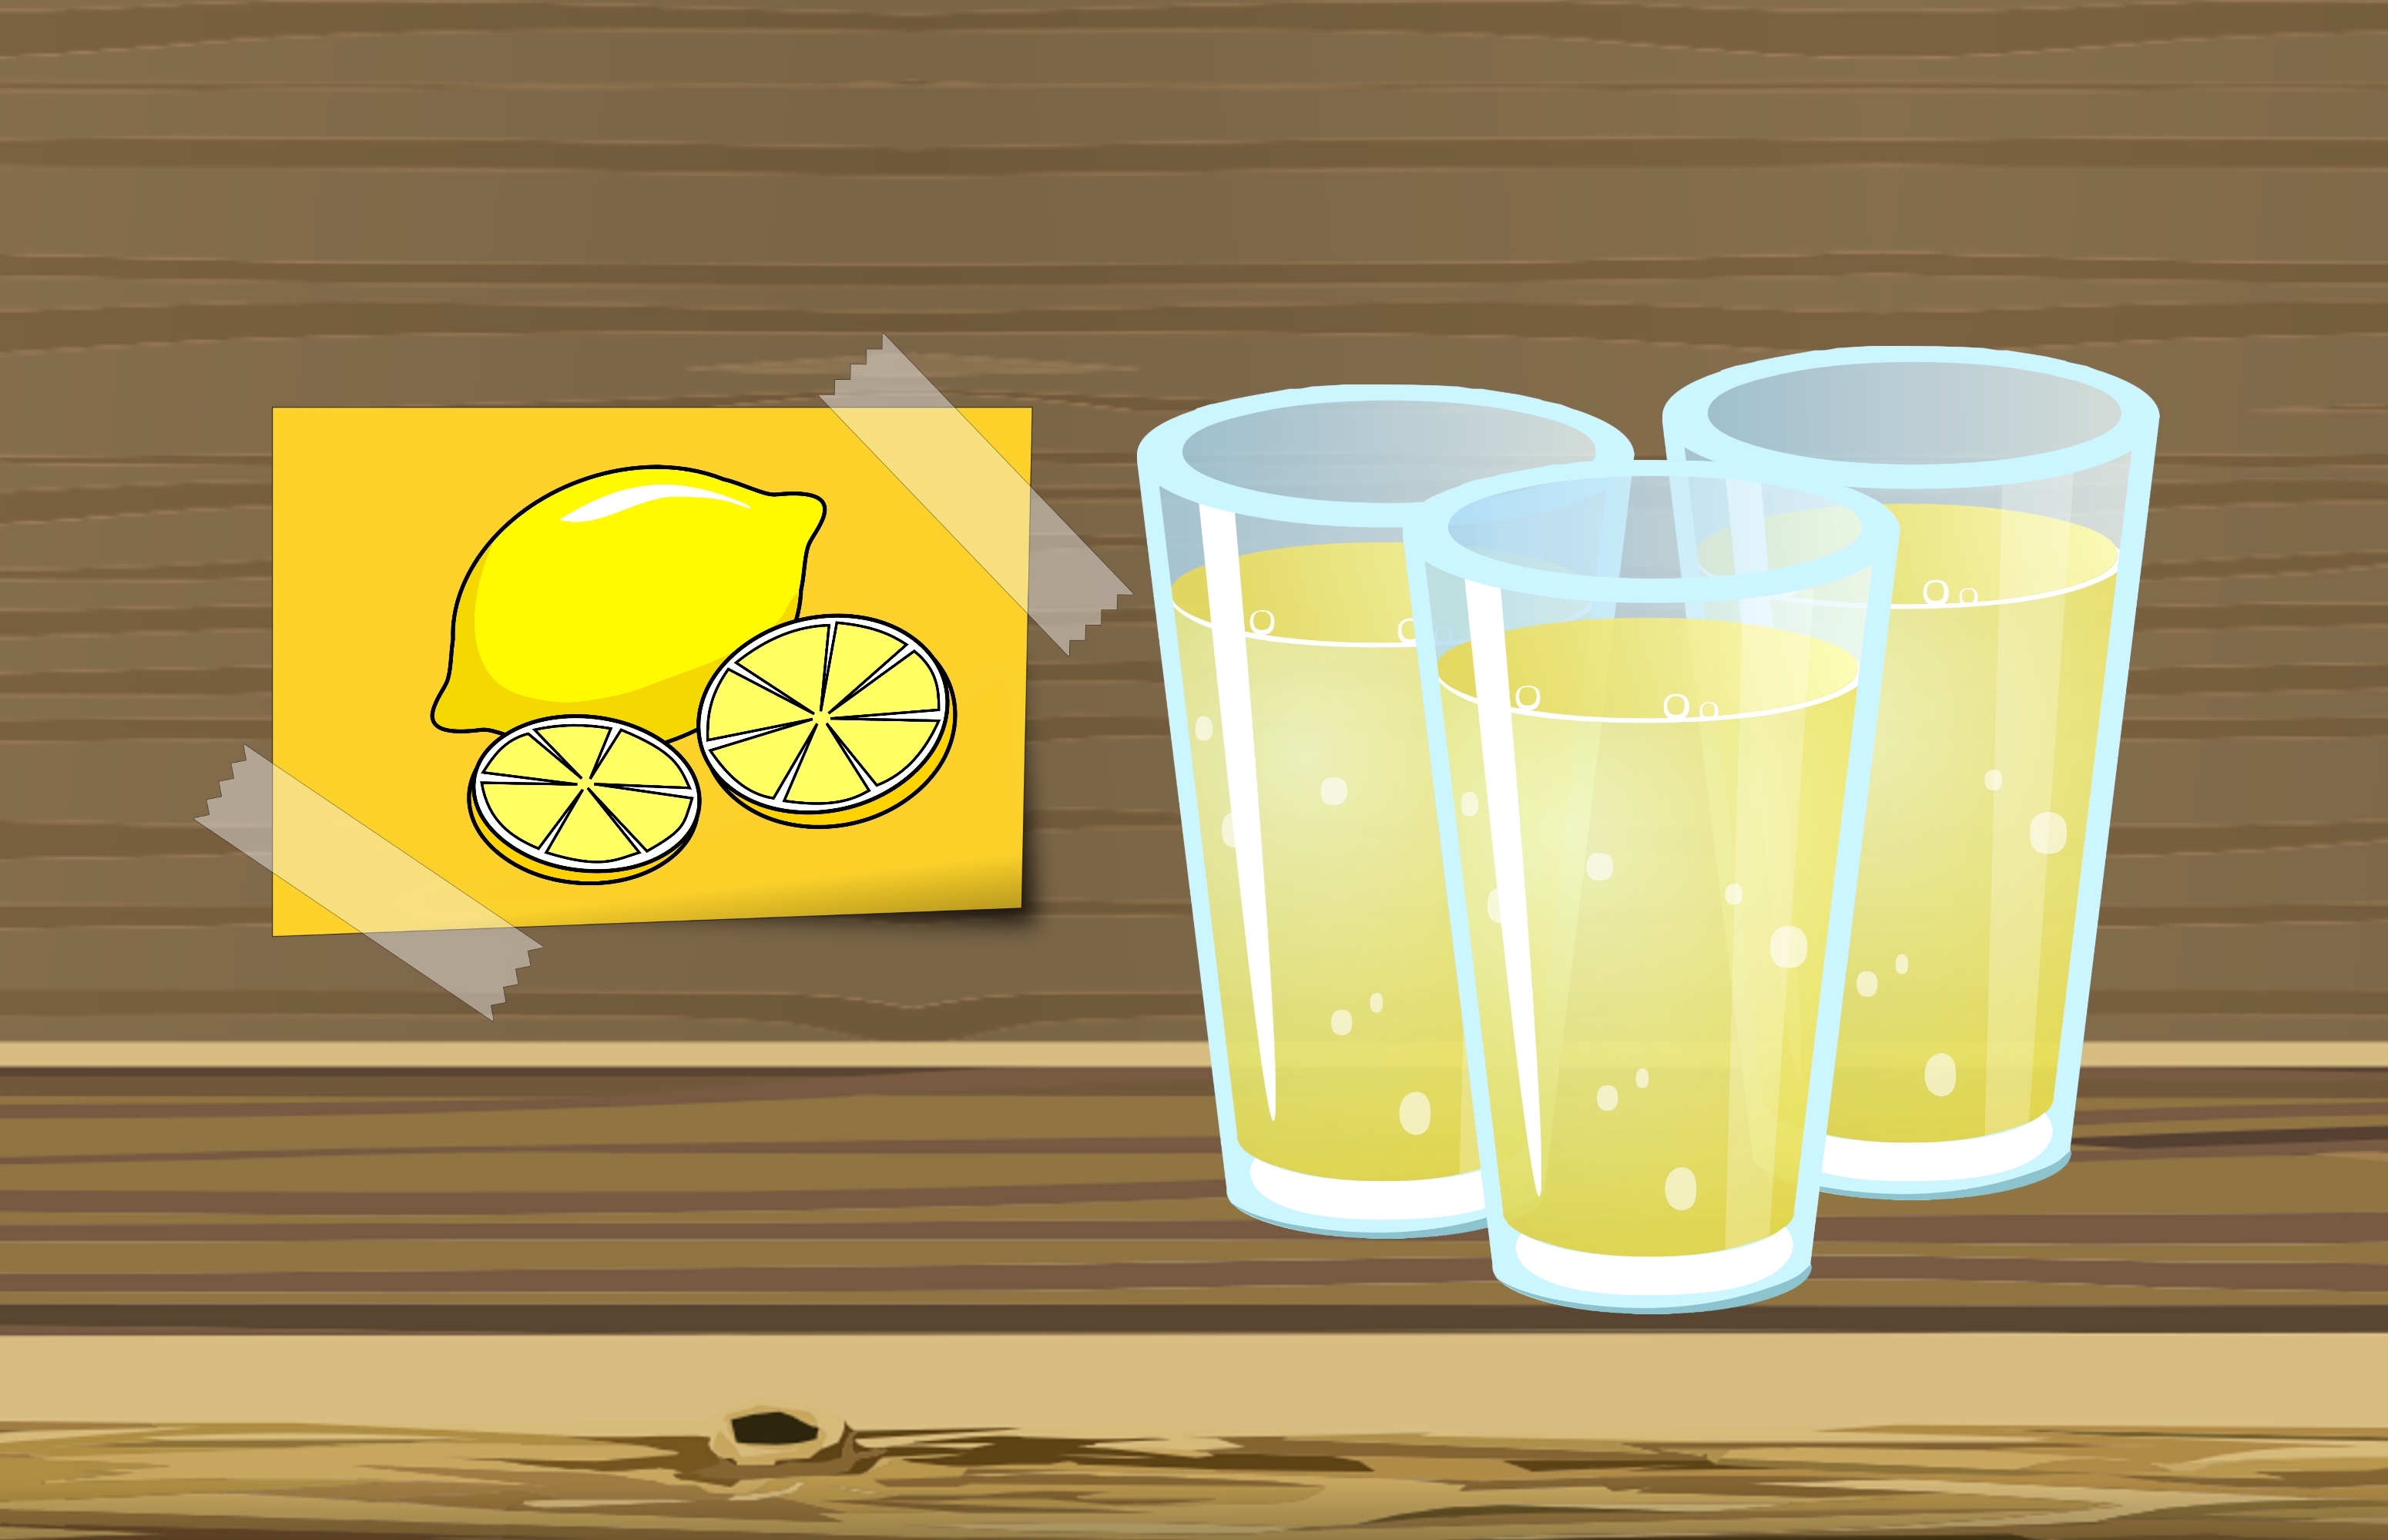
lemon, lemonade, juice, fresh, fruit, food, glass, healthy, summer, delicious, beverage, liquid, drink, sweet, vitamin, diet, natural, compote, cup, health, juicy, organic, shake, yellow, highball glass, line, orange juice, pint glass, illustration, drinkware, non alcoholic beverage, clip art, cylinder